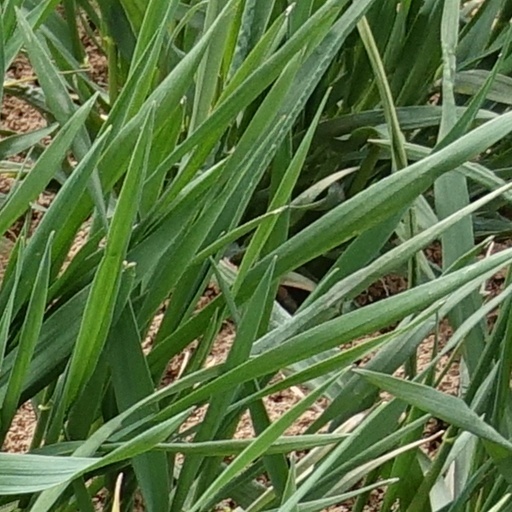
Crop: wheat